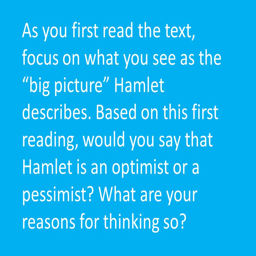
as you first read the text , focus on what you see as play describes .